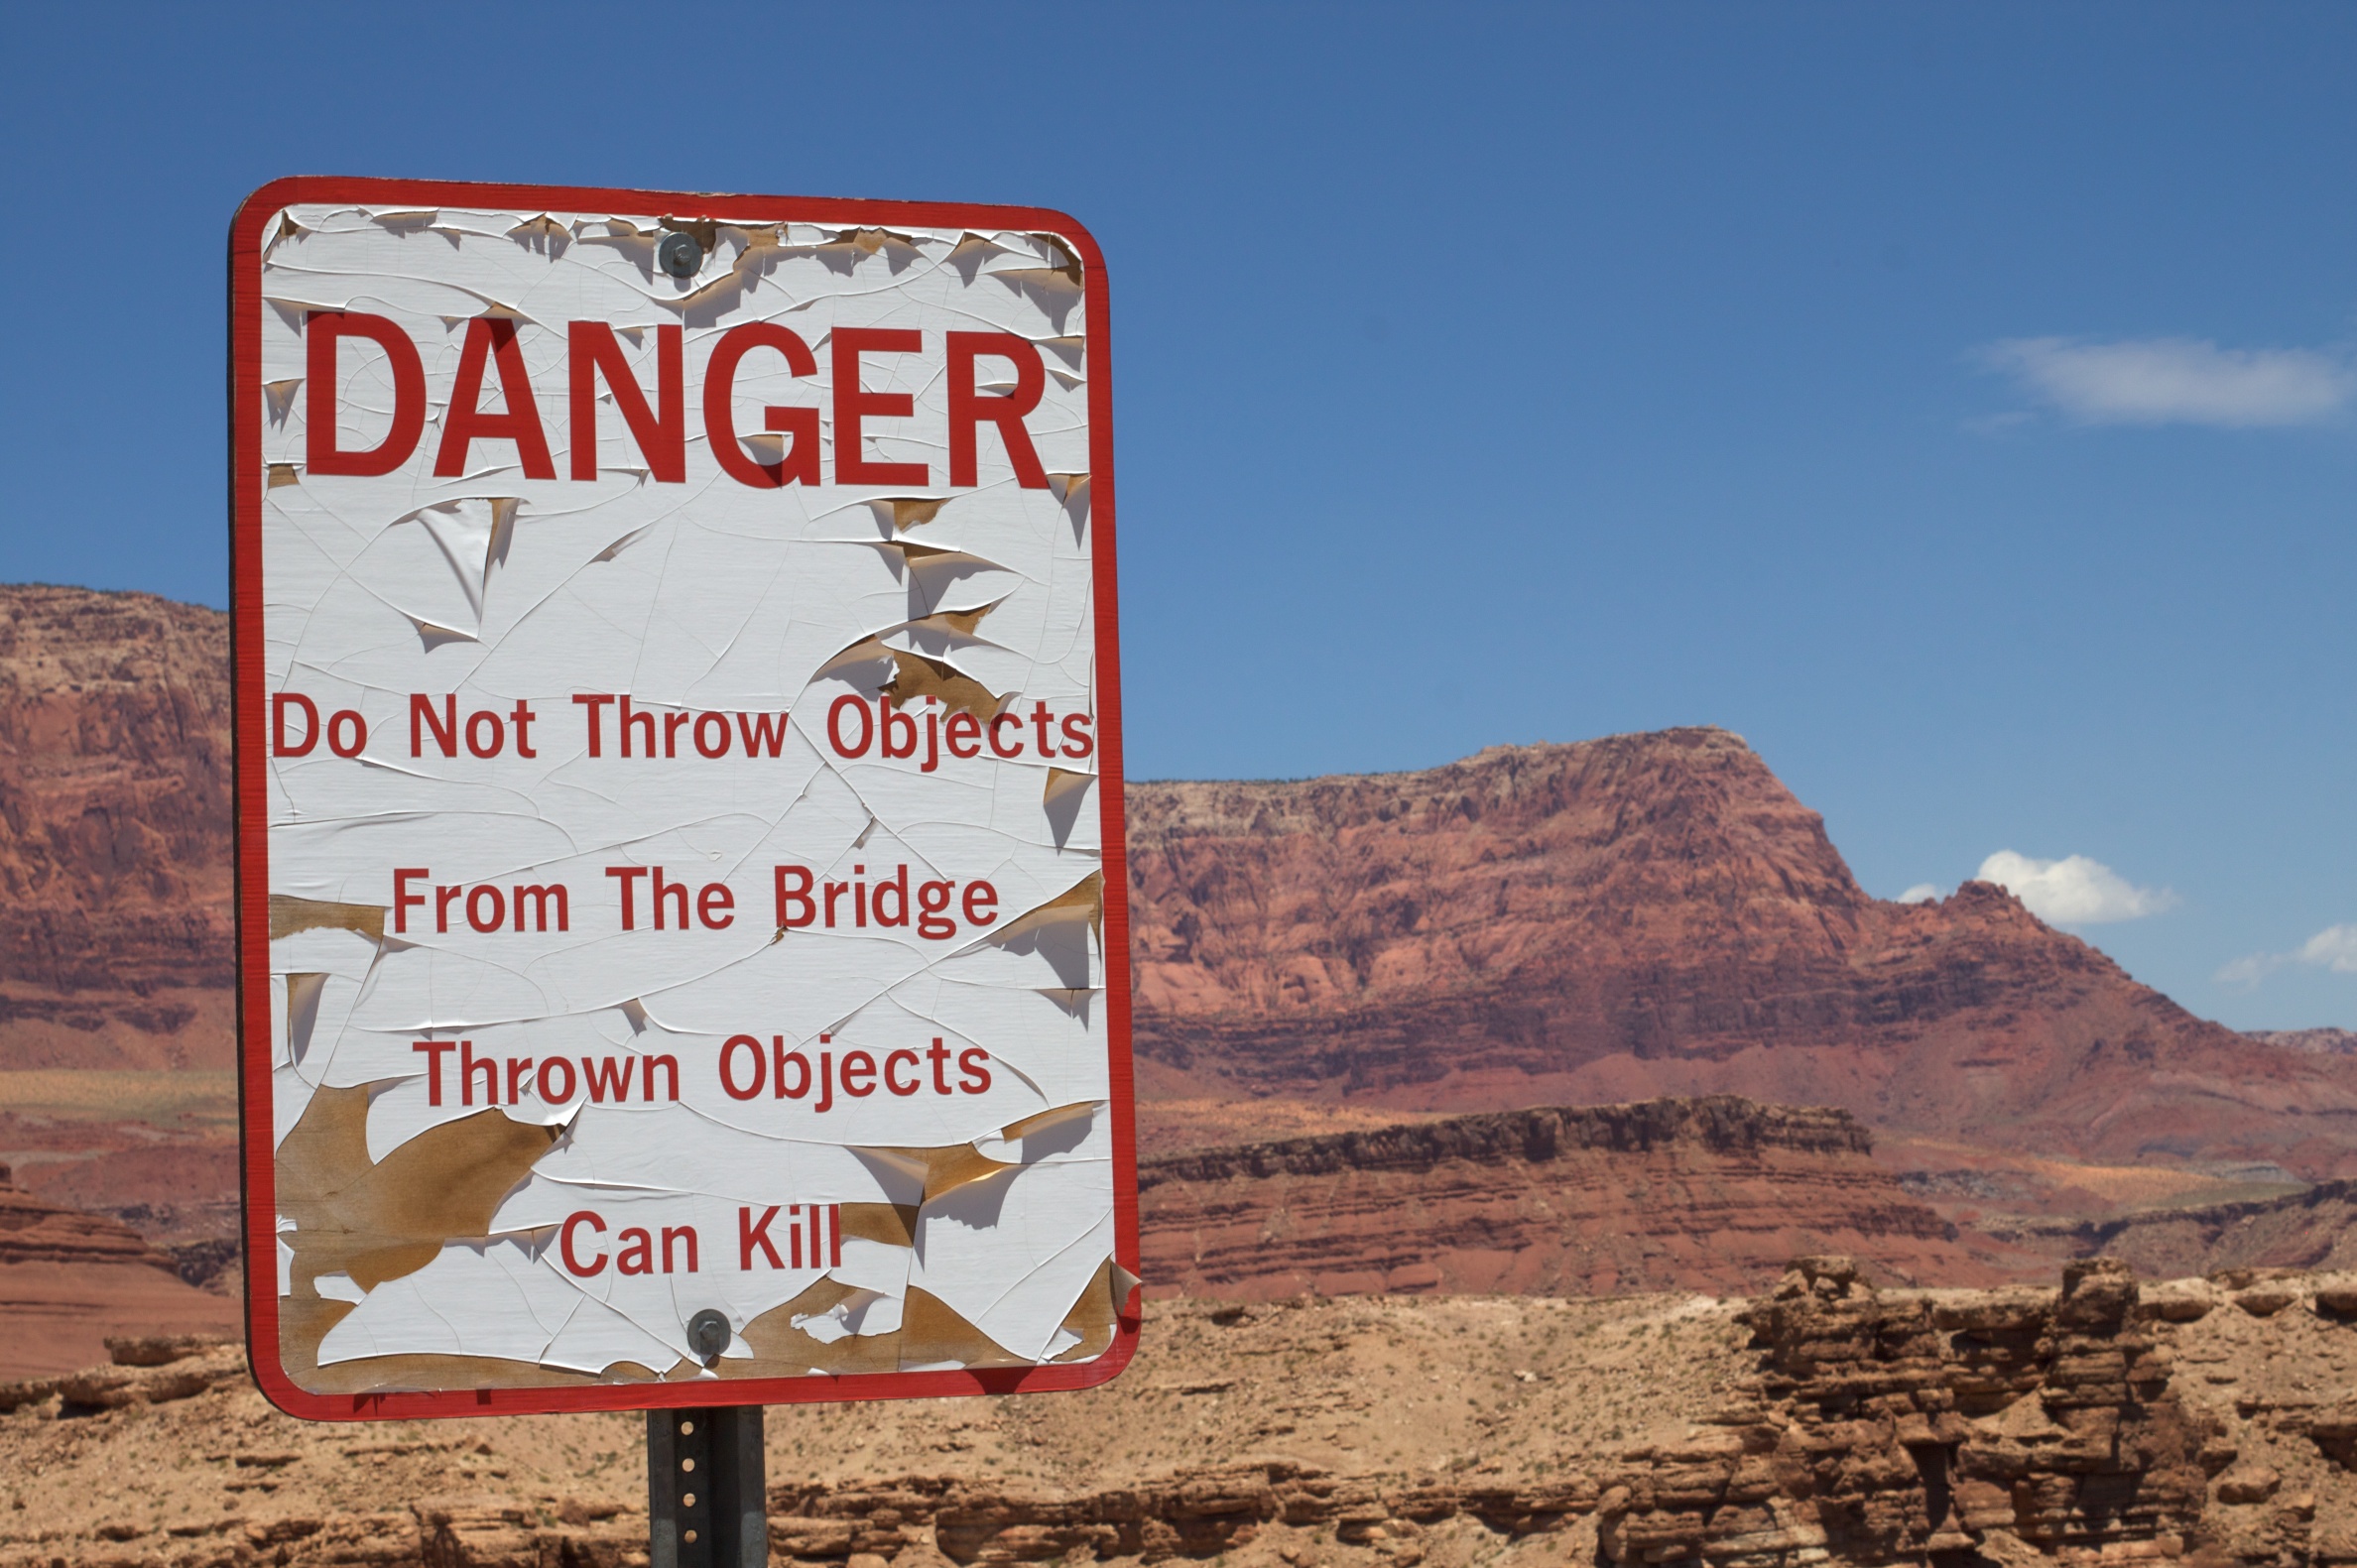
travel, sign, signage, road trip, geology, ds106